Describe the emotion expressed in this image:  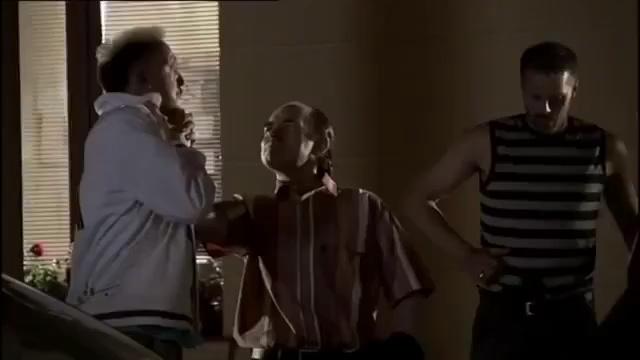
This person displays Pain, valence and arousal with low intensity.